Bessie Buskirk

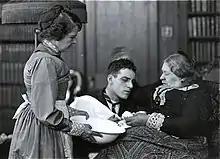
Bessie Buskirk("very questionable") on left portraying a maid in "Her Official Fathers" (1917). (*note..The actress on the left is probably another performer, not Buskirk. Buskirk in 1917 should be 25 years old. The actress pictured here is obviously much older. Cast list may be incomplete for this film

Bessie Buskirk (March 21, 1892 – November 19, 1952) was an actress on stage and in silent films in the United States. She was a child actress on stage before becoming a film actress as an adult. Already in 1900, she was appearing on stage. She appeared in several short films in 1915 and continued to be cast in various credited roles into 1917.